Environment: real
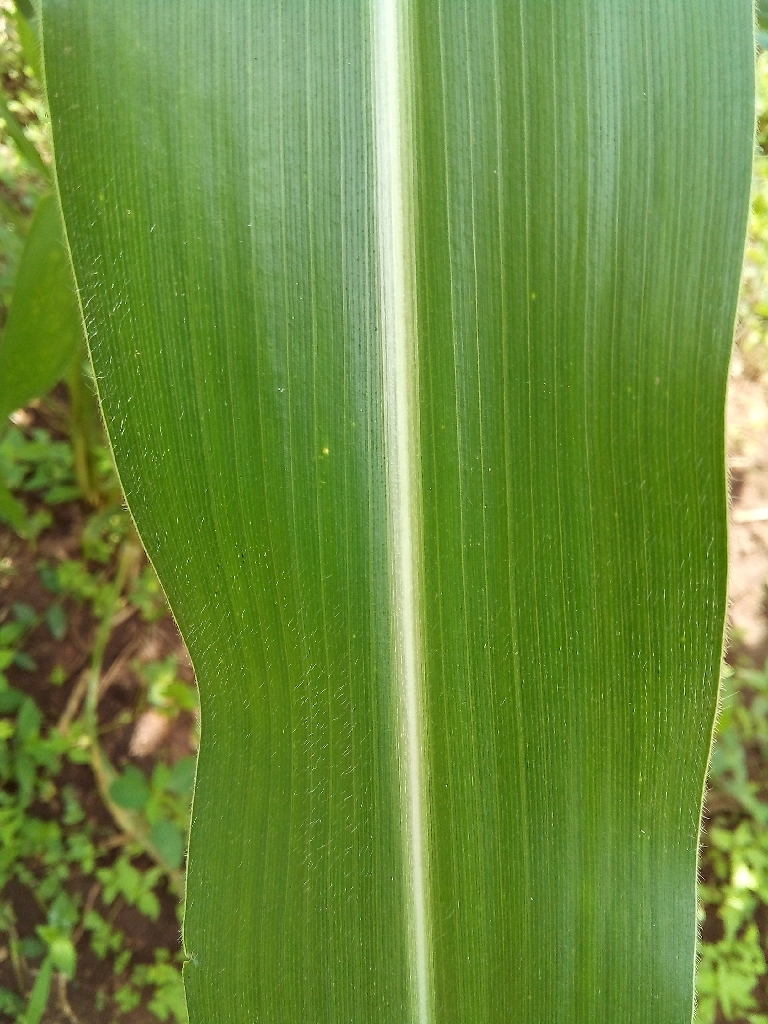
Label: healthy